Illustration

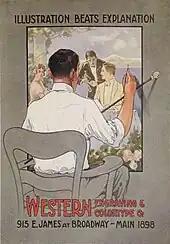
"Illustration beats explanation" Western Engraving & Colortype Co. (1916)

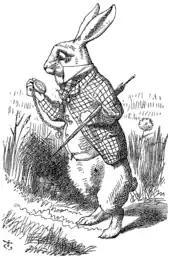
The White Rabbit from Alice in Wonderland, illustrated by John Tenniel (1820–1914)

Contemporary illustration uses a wide range of styles and techniques, including drawing, painting, printmaking, collage, montage, digital design, multimedia, 3D modelling. Depending on the purpose, illustration may be expressive, stylised, realistic, or highly technical.